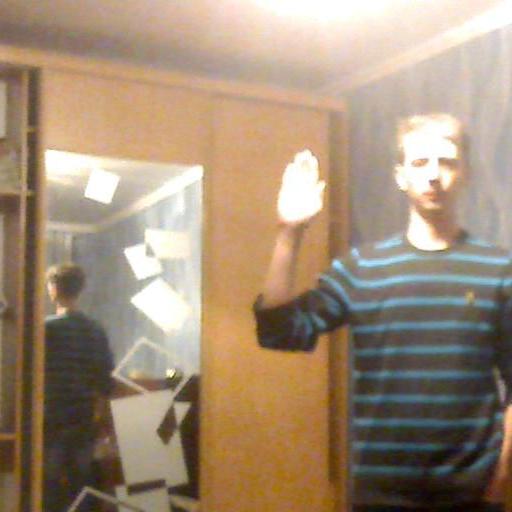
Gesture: stop